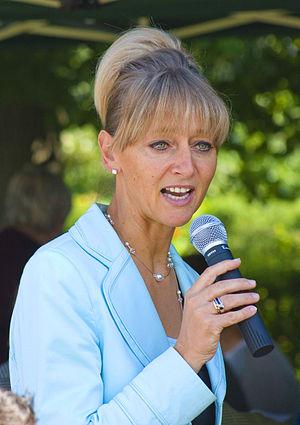
Pia Beckmann est une femme politique allemande.